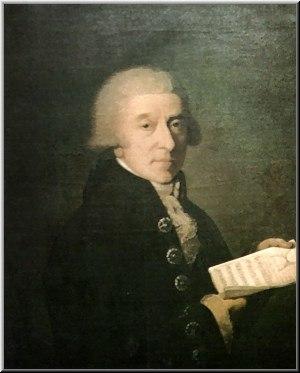
Giuseppe Sarti est un compositeur italien né le 1ᵉʳ décembre 1729 à Faenza et mort le 28 juillet 1802 à Berlin.